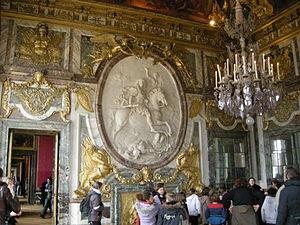
Le salon de la guerre, situé au nord de la galerie des glaces, dans le château de Versailles (Yvelines, France). La frise est ornée de peltes.
Le salon de la Guerre est un salon situé au nord de la Galerie des Glaces dans le château de Versailles. Il donne à l'est sur le salon d'Apollon du Grand Appartement du Roi.